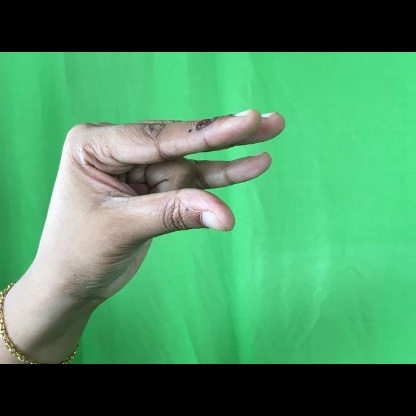
Mudra: Kangulam